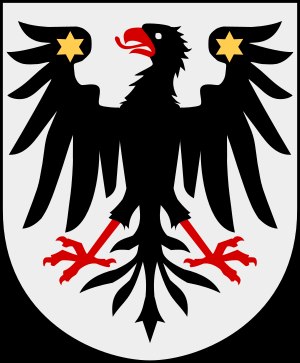
Arboga
Arbogas byvåben
Arboga er en by som ligger ved Arbogaån i landskapet Västmanland i Västmanlands län i Sverige. Den er administrationsby i Arboga kommune, og i 2010 havde byen 10.330 indbyggere.